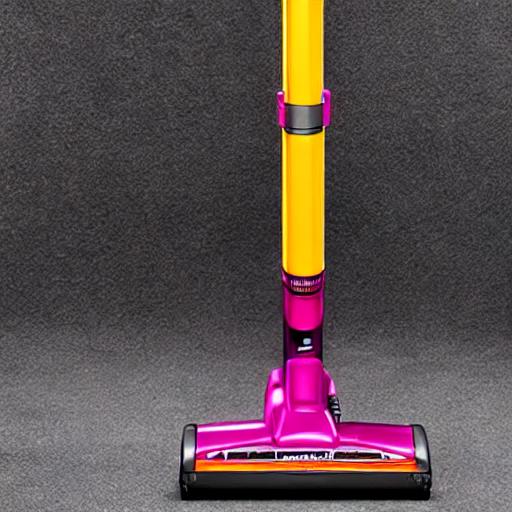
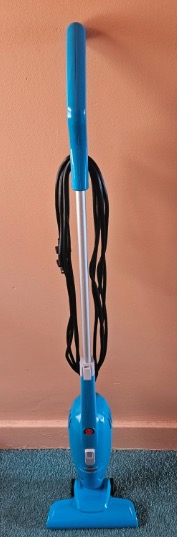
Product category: items_vacuum
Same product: no